985

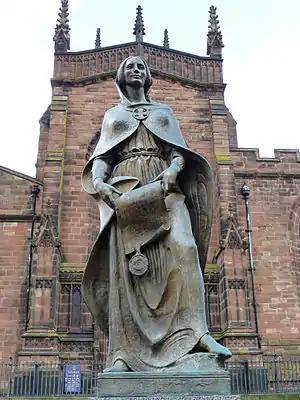
Statue of Lady Wulfrun (c. 935–1005)

Year 985 (CMLXXXV) was a common year starting on Thursday of the Julian calendar.